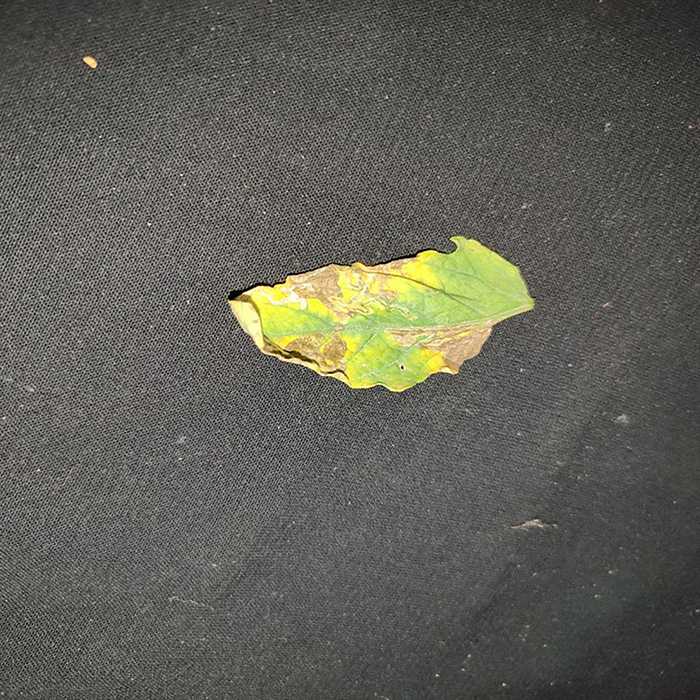
Plant: Tomato
Label: Tomato Bacterial spot